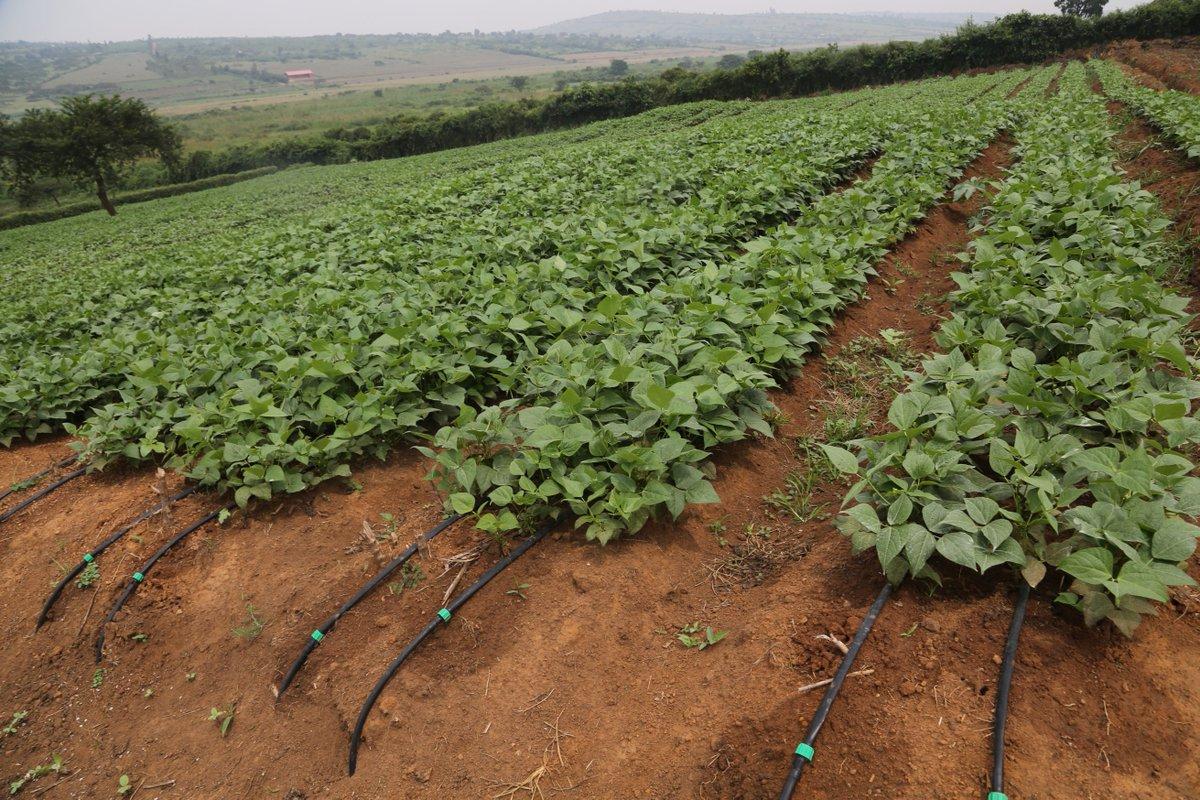
Shamba kubwa sana na linalostawi, ambalo limewekwa mfumo wa umwagiliaji kwa njia ya matone. Tunaweza kuona mabomba mawili katika kila safu yakitoka ardhini, halafu yanasambaza maji kwenye mimea.